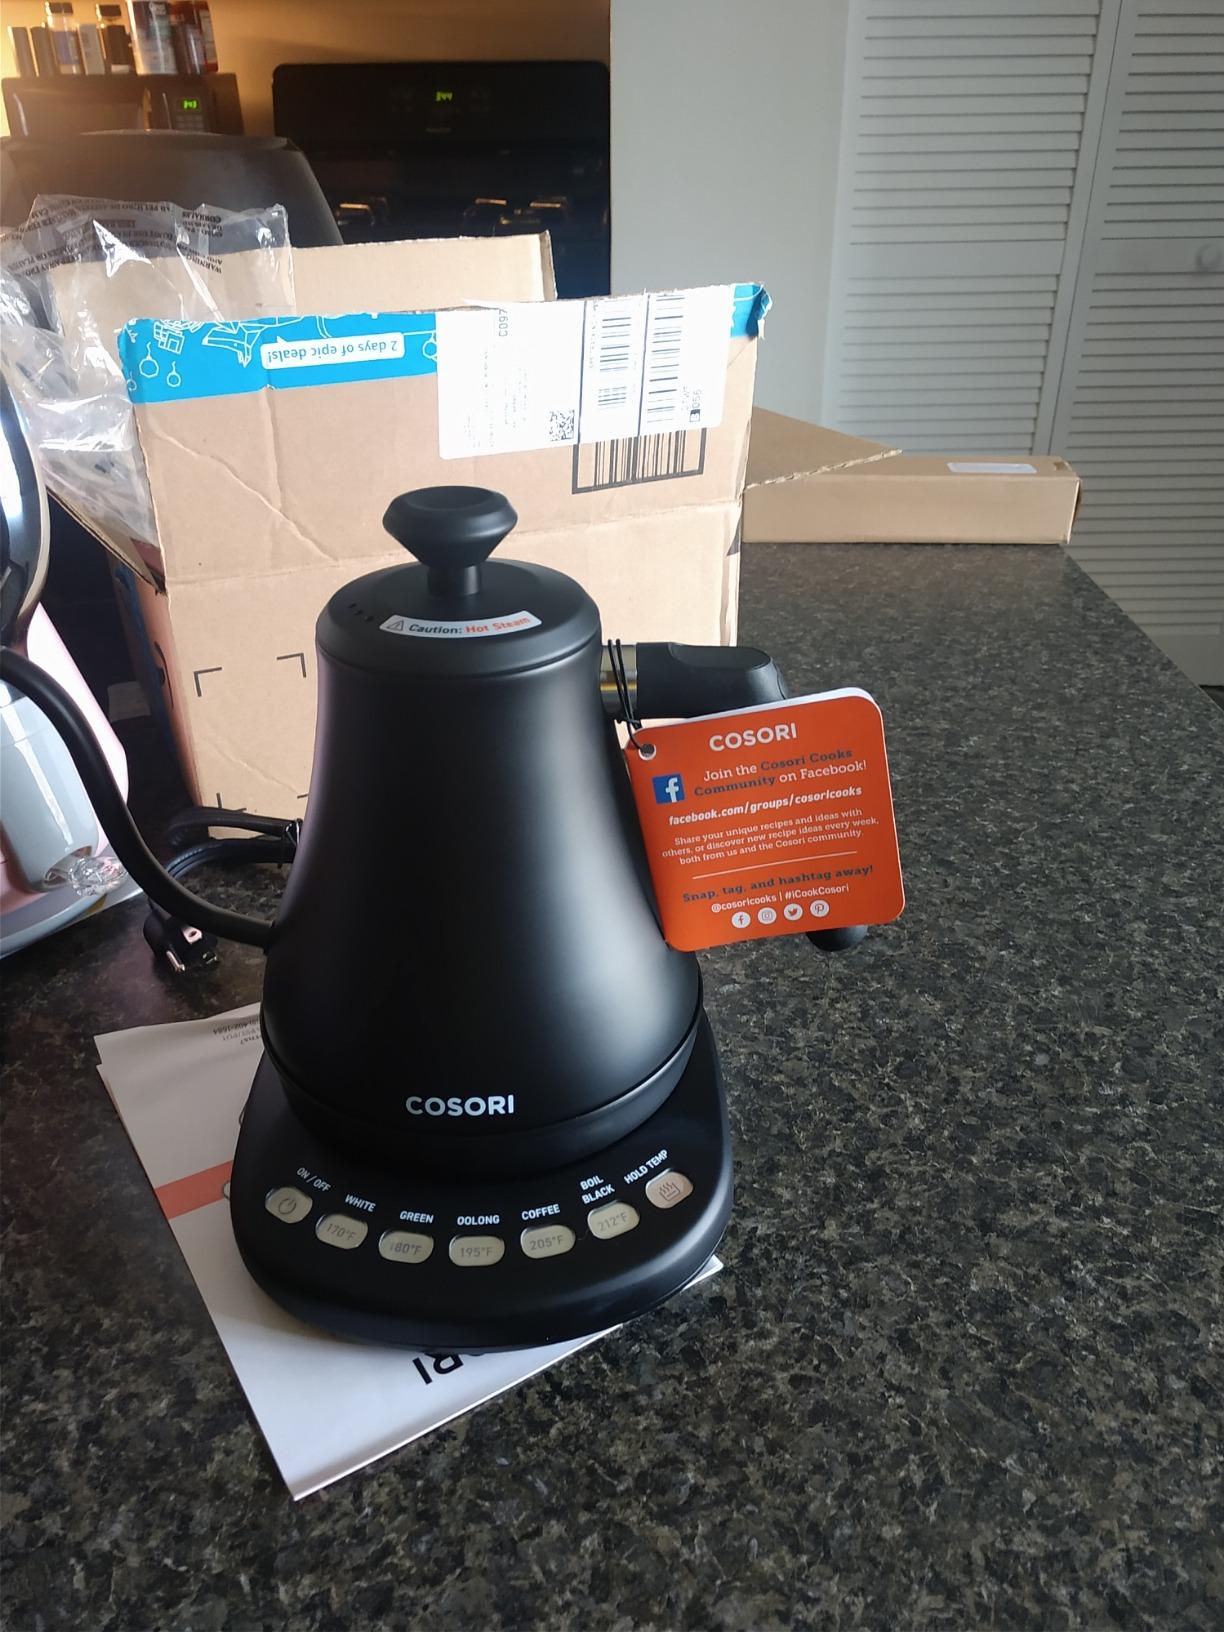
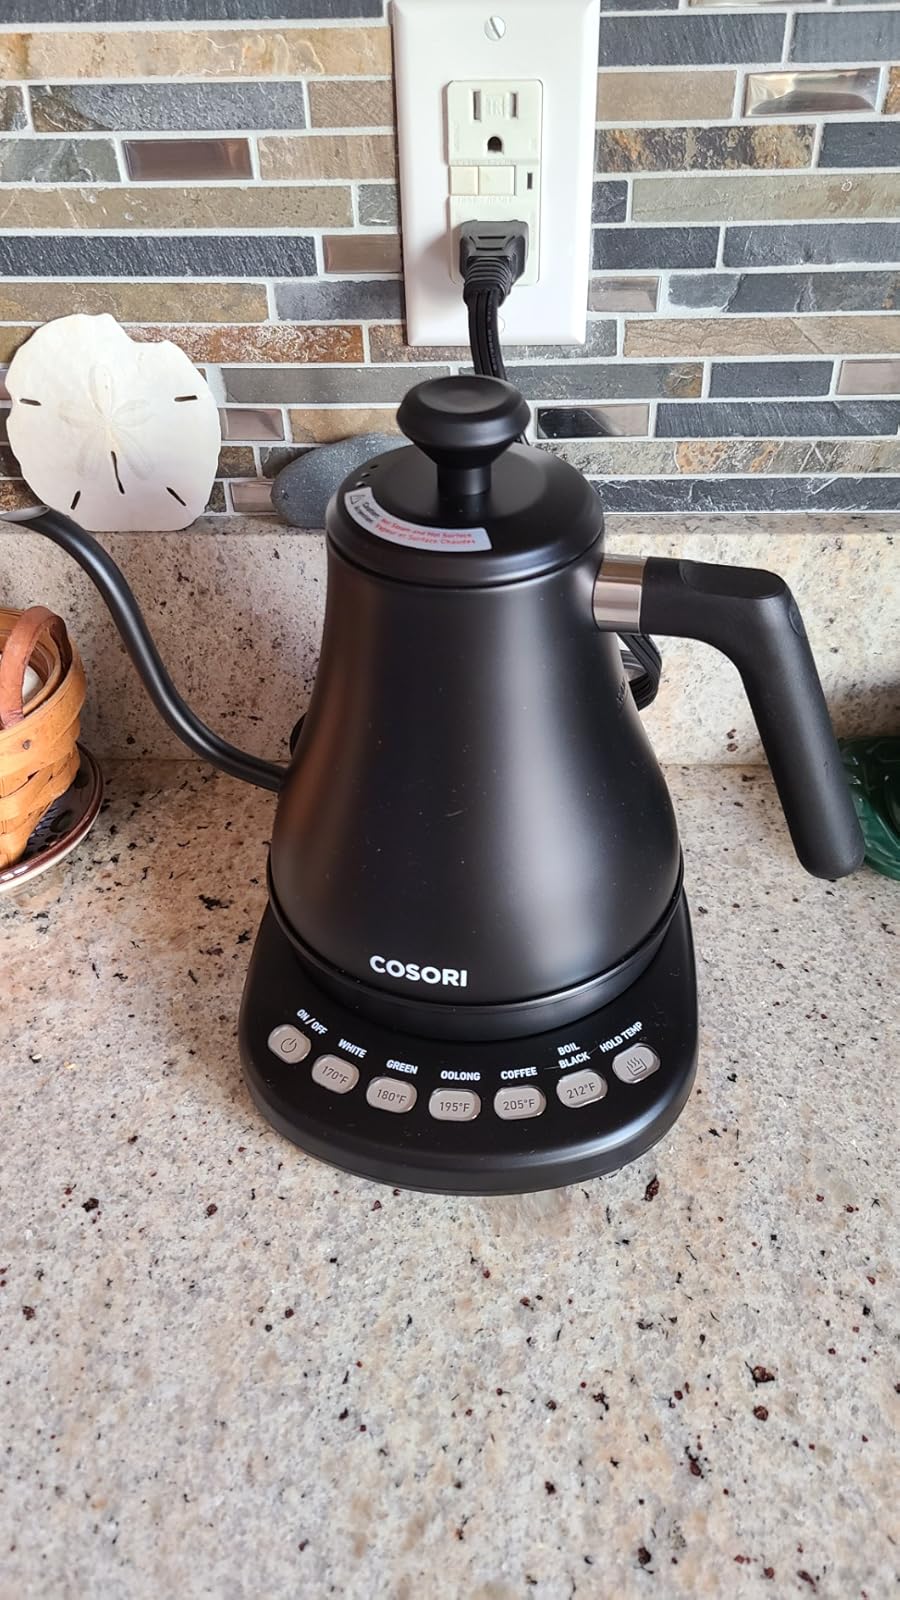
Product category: items_kettle
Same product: yes